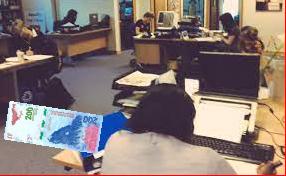
Denominación: 200